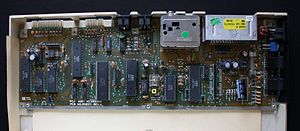
Commodore 64
Commodore 64C motherboard
Intern billede af Commodore 64 hjemmedatamat fra firserne.
"Commodore 64, også kendt som ""brødkassen"" på grund af dens ydre udforming, er en 8-bit hjemmecomputer som vandt stor udbredelse i 1980'erne. Den blev lanceret i 1982 som efterfølgeren til Commodore VIC-20 og blev efterfulgt af den kompatible Commodore 128. Dens førsteplads blandt hobbybrugere og entusiaster blev først for alvor truet, da Commodore International lancerede afløseren: den 16-bit stærke Amiga.